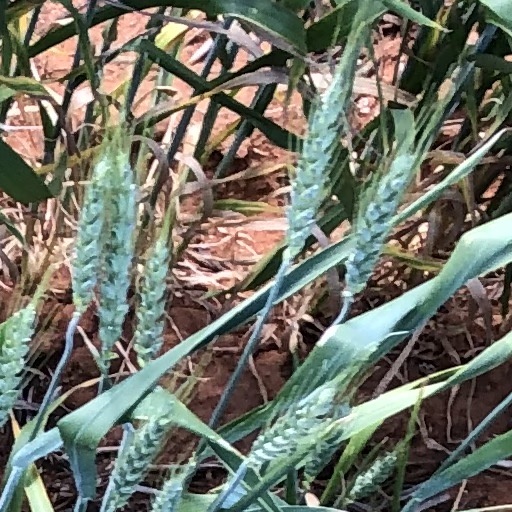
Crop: wheat